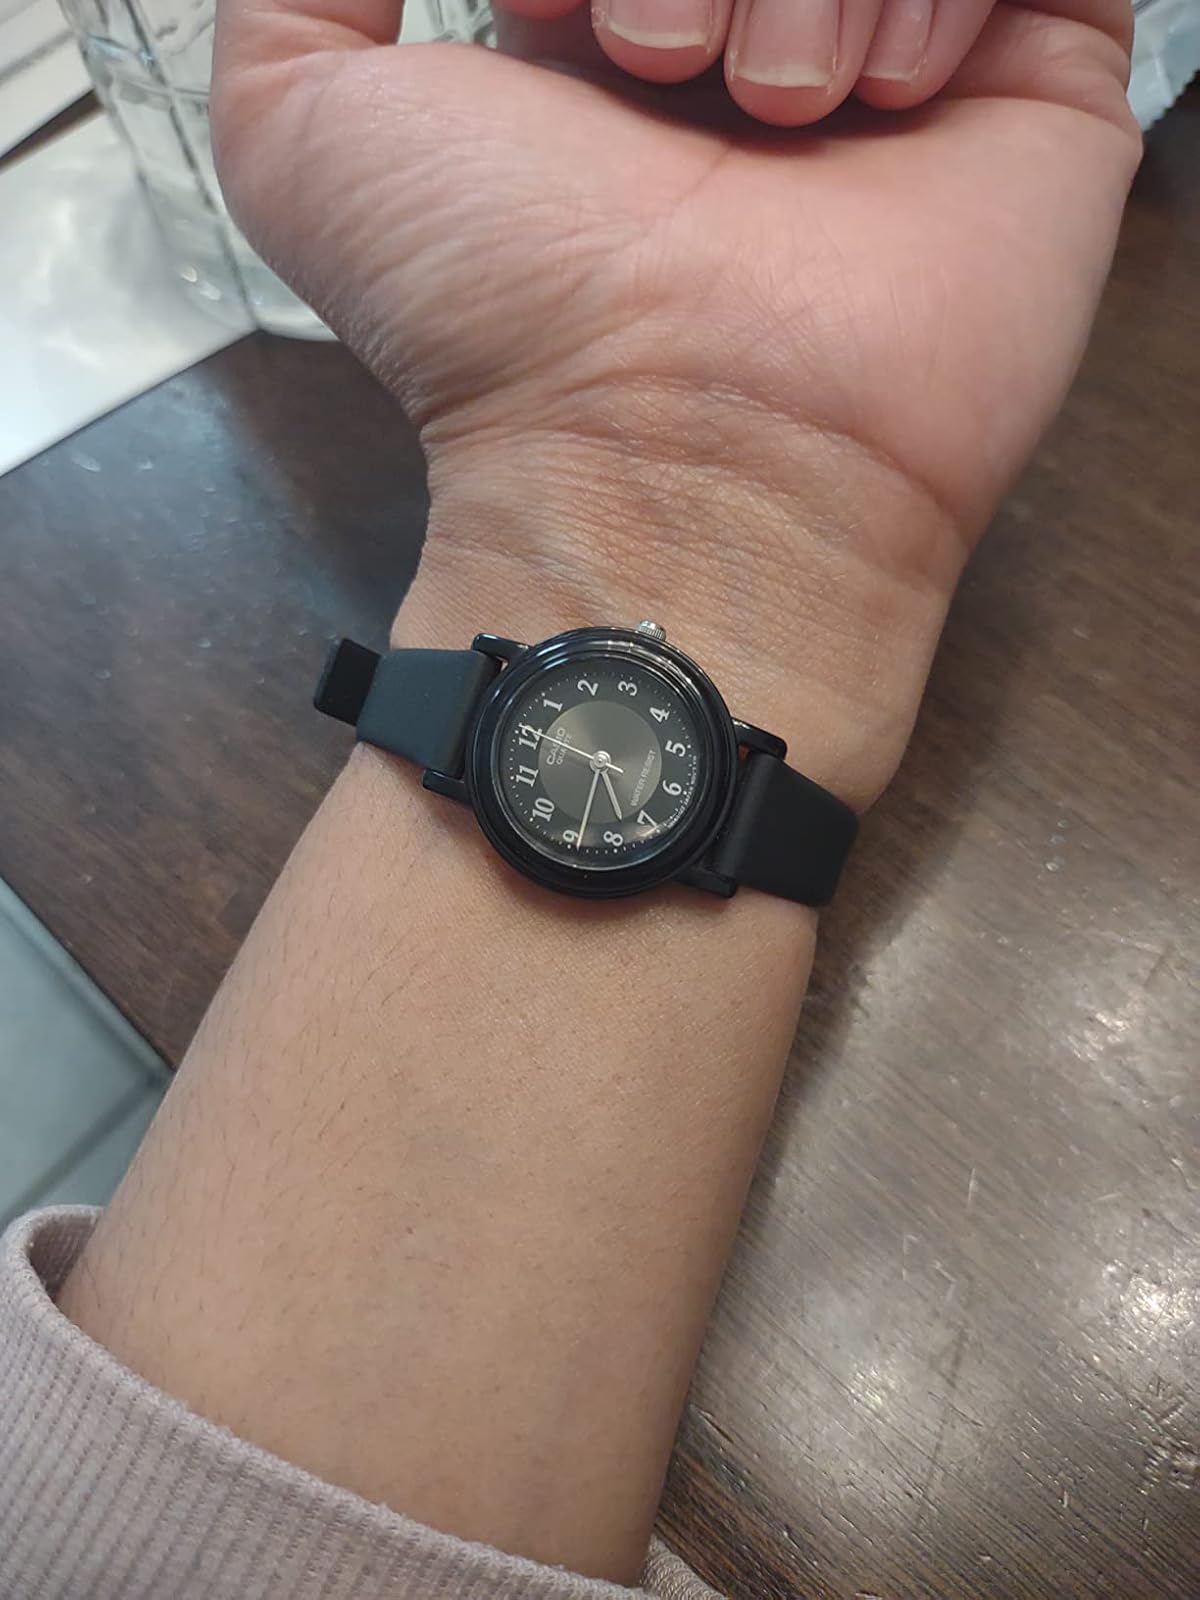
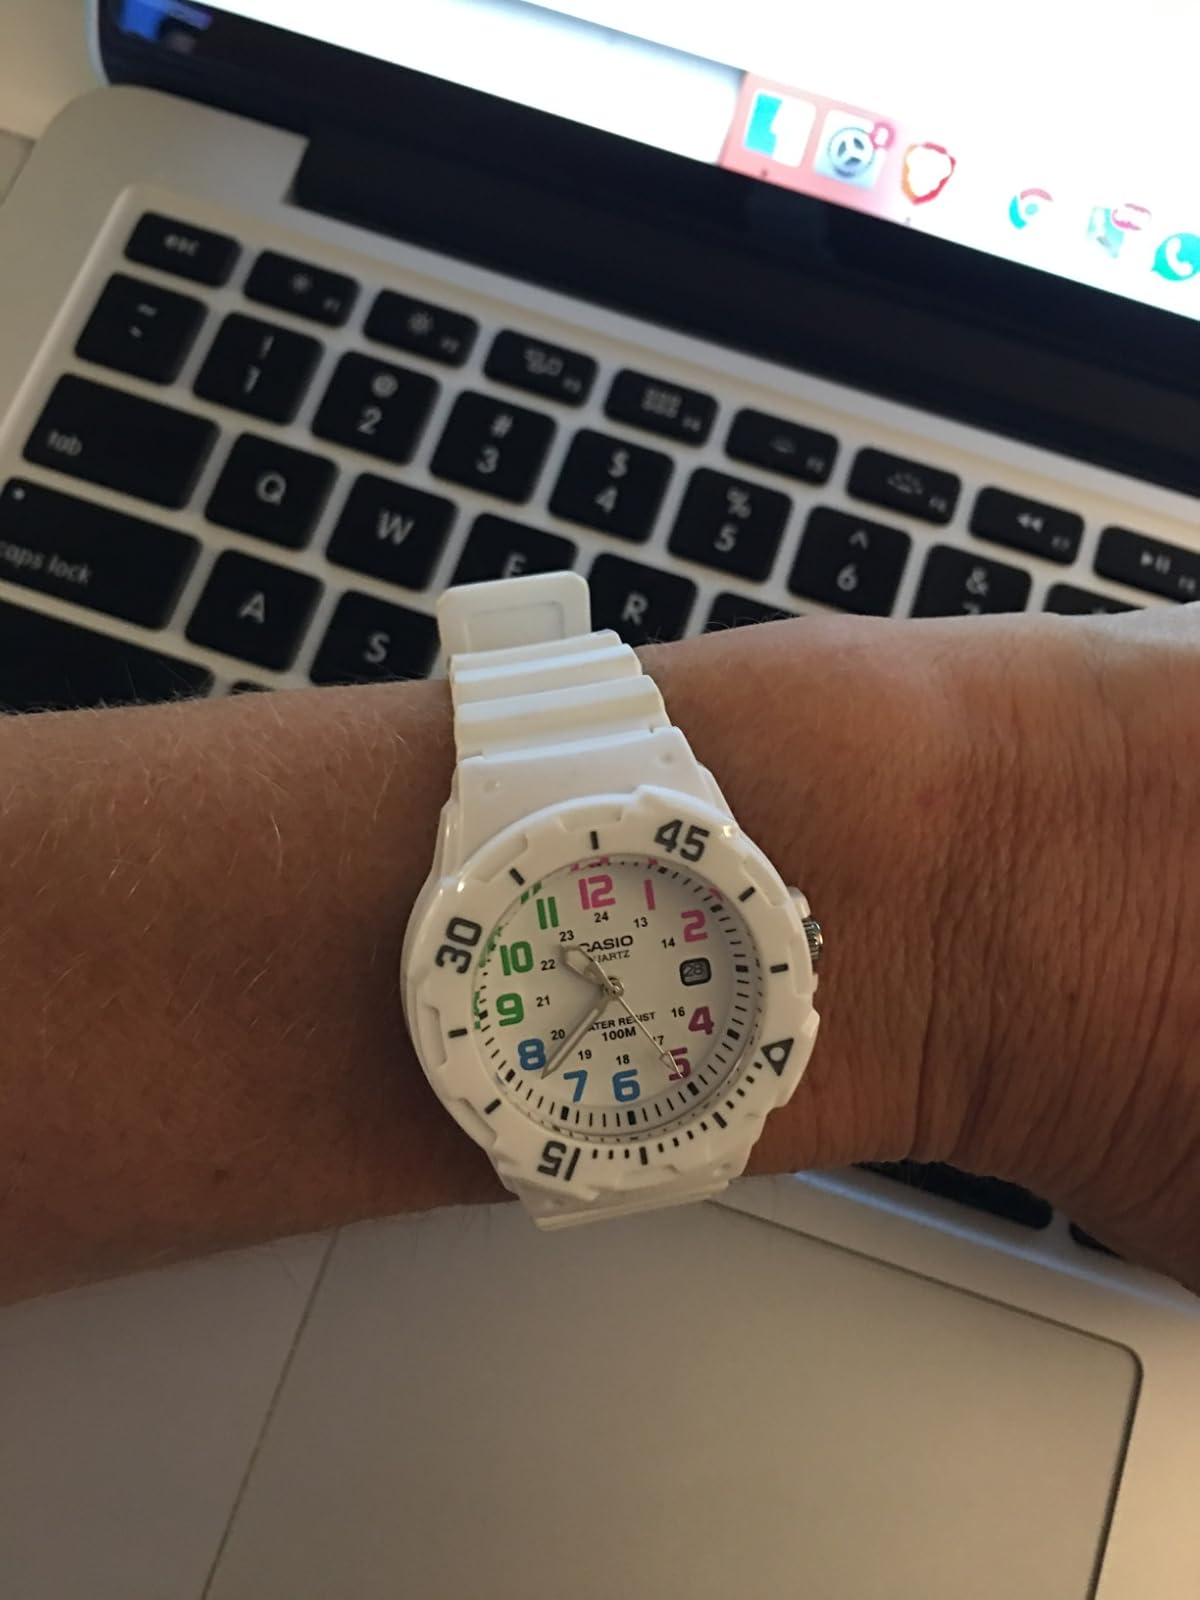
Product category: accessories_watch
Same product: no